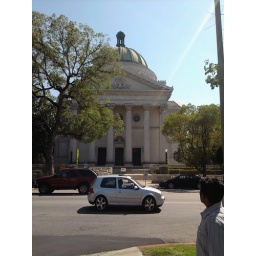
a building near my house